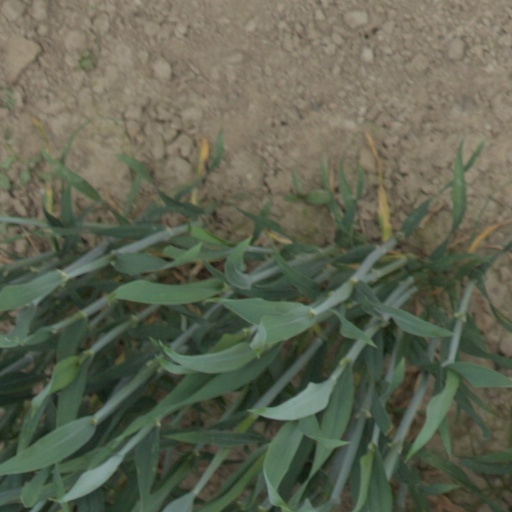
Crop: wheat